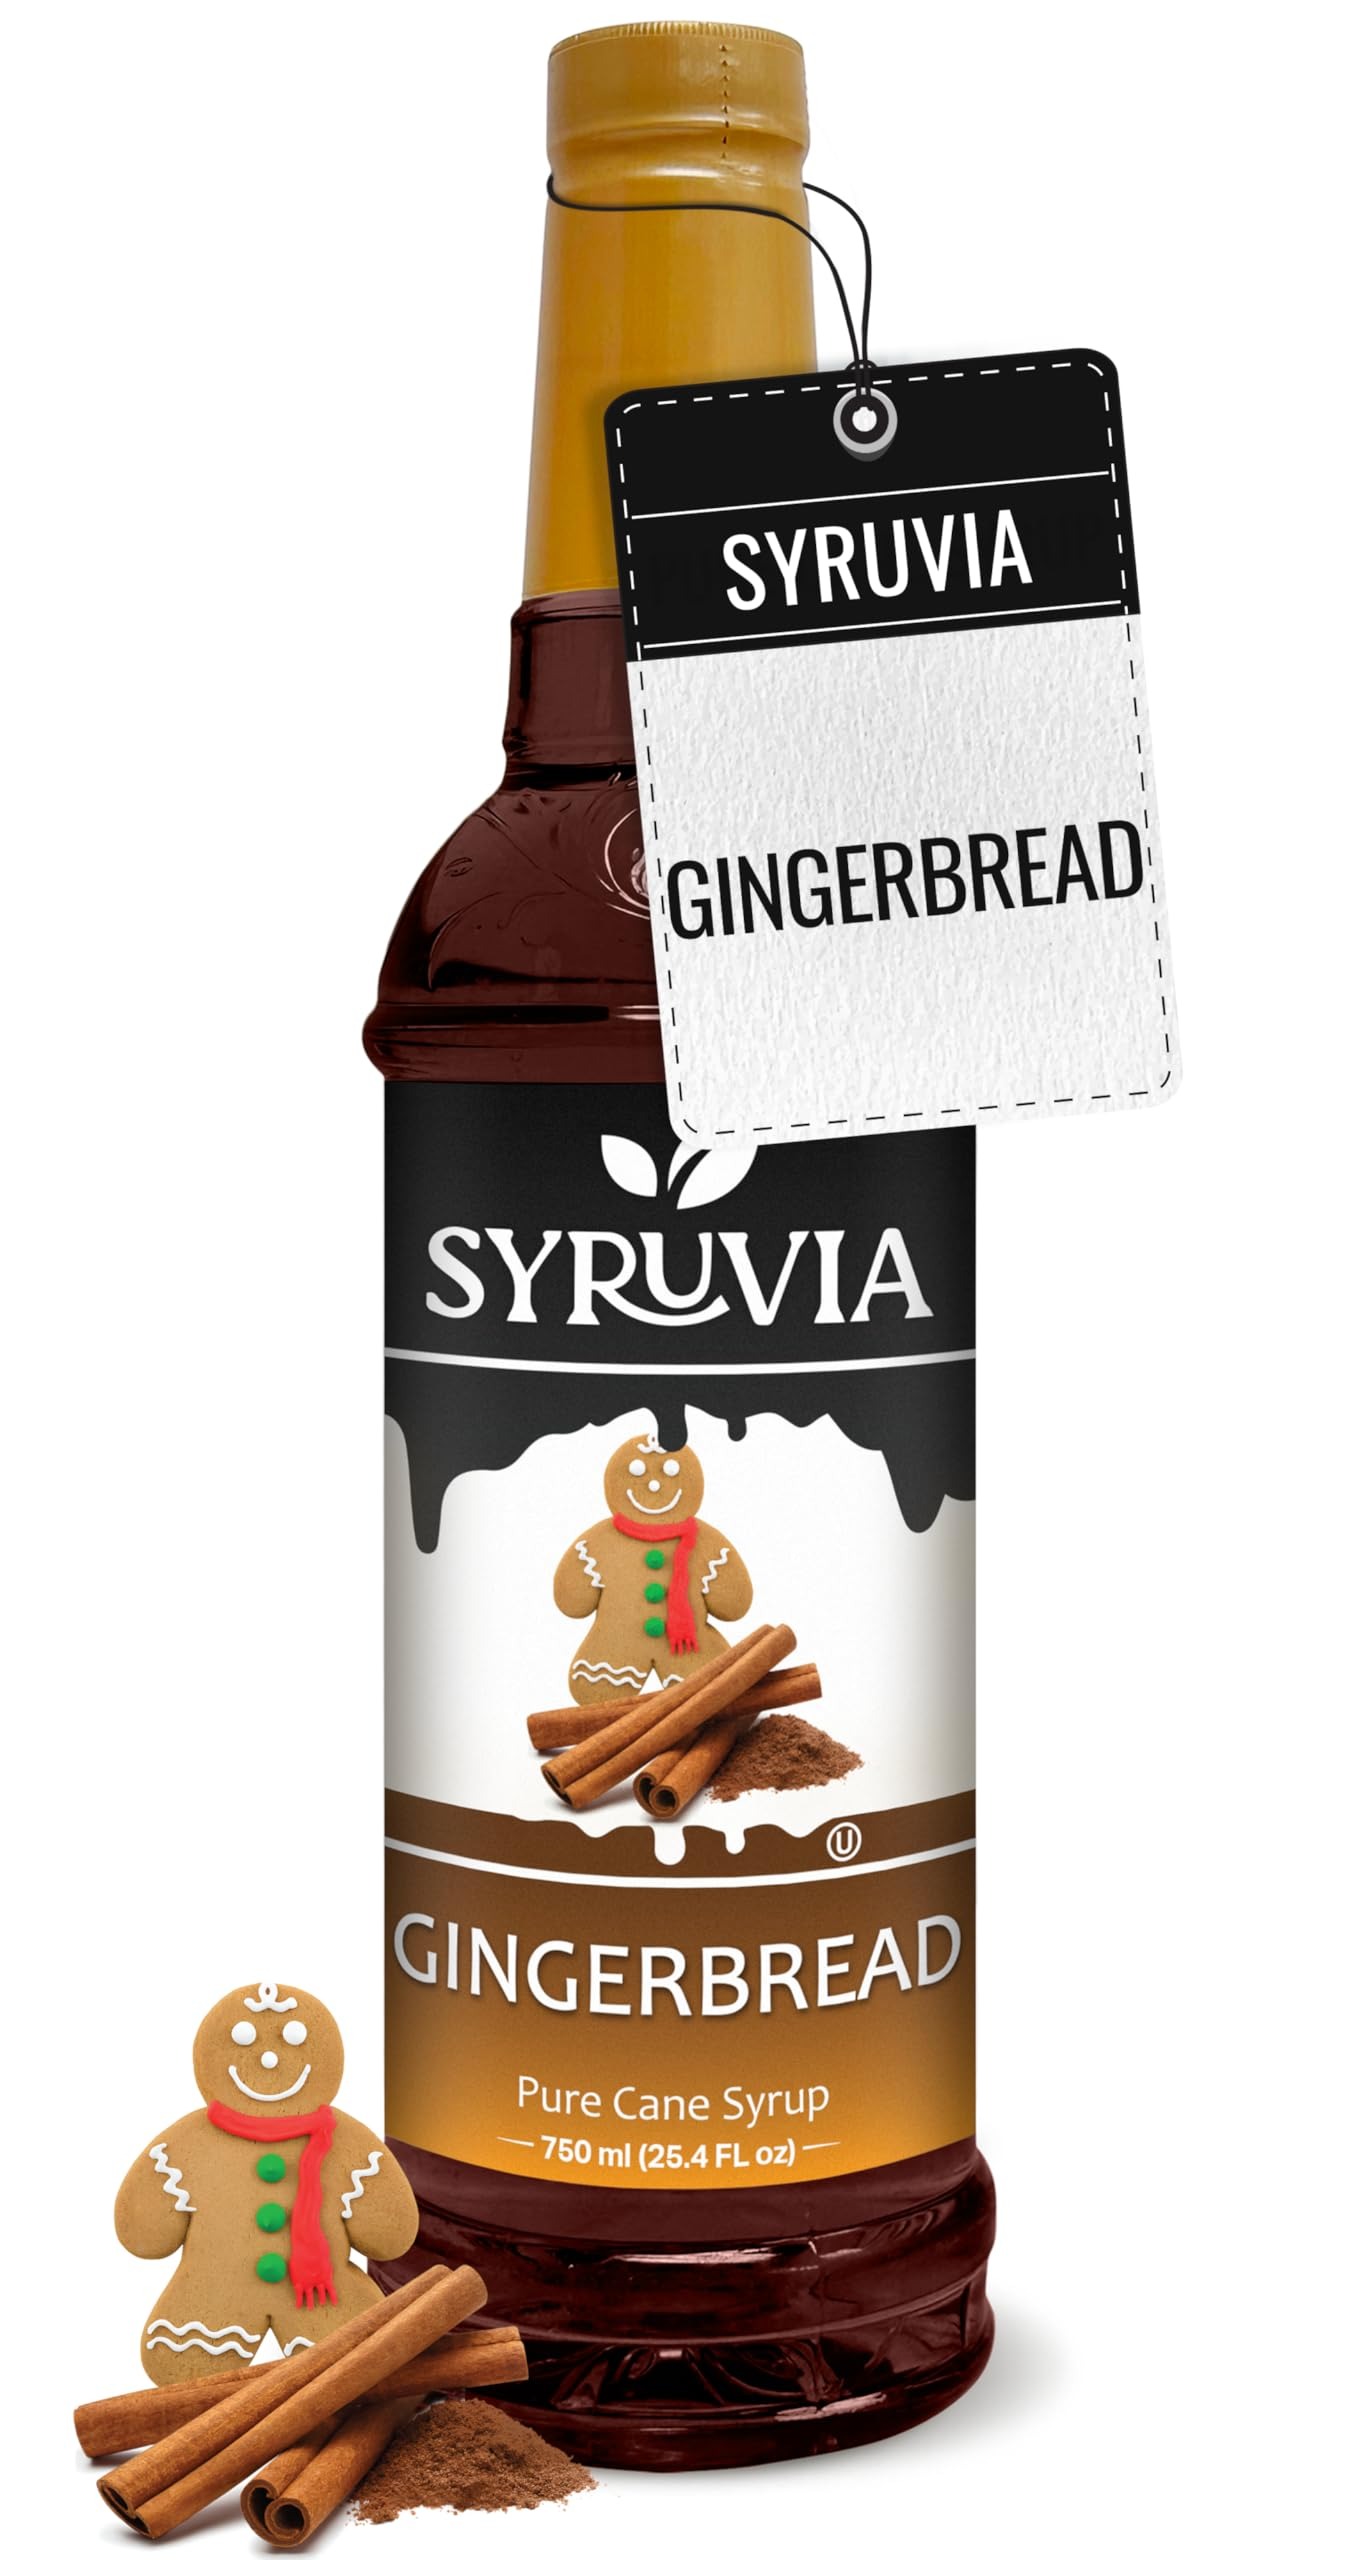
Item Name: Syruvia Gingerbread Syrup for Coffee 25.4 fl Ounces Gingerbread syrup for Cocktails
Bullet Point 1: Experience the holidays year-round with our Gingerbread syrup. Spice up your coffee, tea, or baked goods with this syrup that perfectly balances sweetness and spiciness.
Bullet Point 2: Add Savor to Your Coffee: Awaken your senses and indulge in the delightful taste of coffee flavored to your liking with the Syruvia coffee flavoring syrup! Our syrups bring savor, aroma and a sweet note that promises to pamper your senses every morning!
Bullet Point 3: Quality You Can Trust: The Syruvia syrups for coffee drinks are made in the USA with the highest quality, most refined ingredients to ensure excellent freshness and the richest taste! The coffee syrups are Kosher-certified, free of any unnecessary fillers, and contain no added coloring, providing you with a pure and natural coffee experience
Bullet Point 4: Endless Possibilities: Thanks to its intense aroma and delightful taste, our coffee flavoring can be added to a wide range of beverages and desserts, including shakes, lattes, cappuccino, iced coffee, teas, smoothies, protein shakes, oatmeal, porridge and much more!
Bullet Point 5: Made with Pure Cane Sugar: The coffee sauce not only adds texture, creaminess and flavor to your coffee but also rich sweetness! Made with pure cane sugar, the coffee syrup will elevate your beverages with its incomparable sweetness!
Value: 25.4
Unit: Fl Oz

Price: 11.495